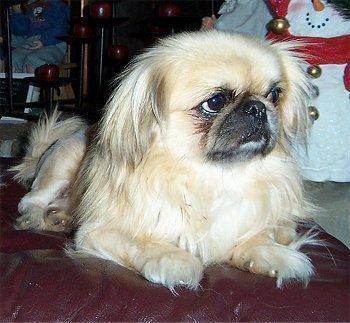
Pekinese